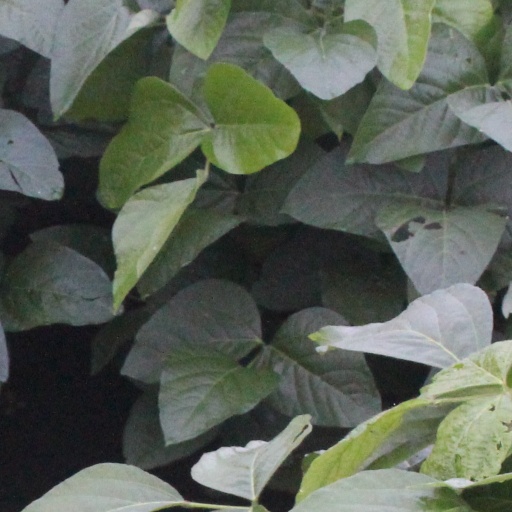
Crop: soybean